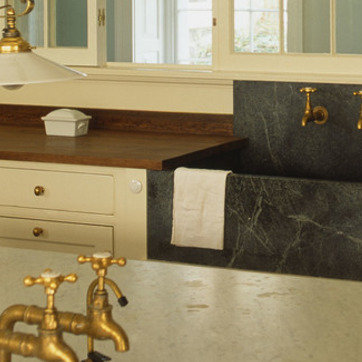
Material: fabric